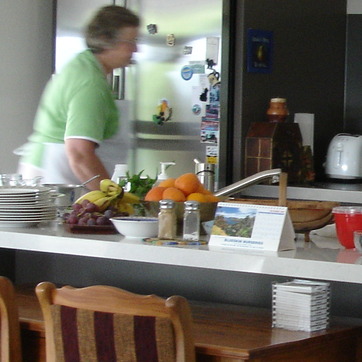
Material: food